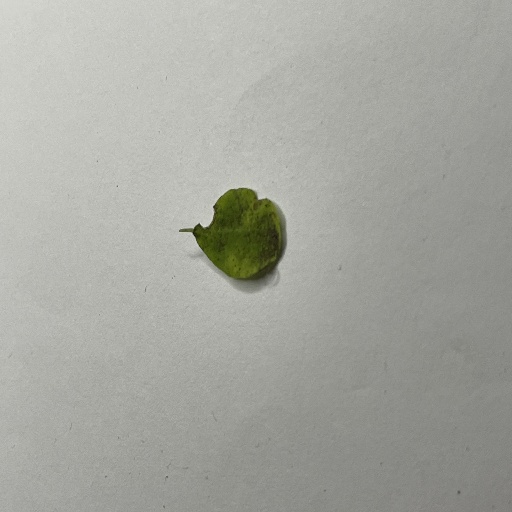
Species: Sojina
Leaf condition: Bacterial Spot